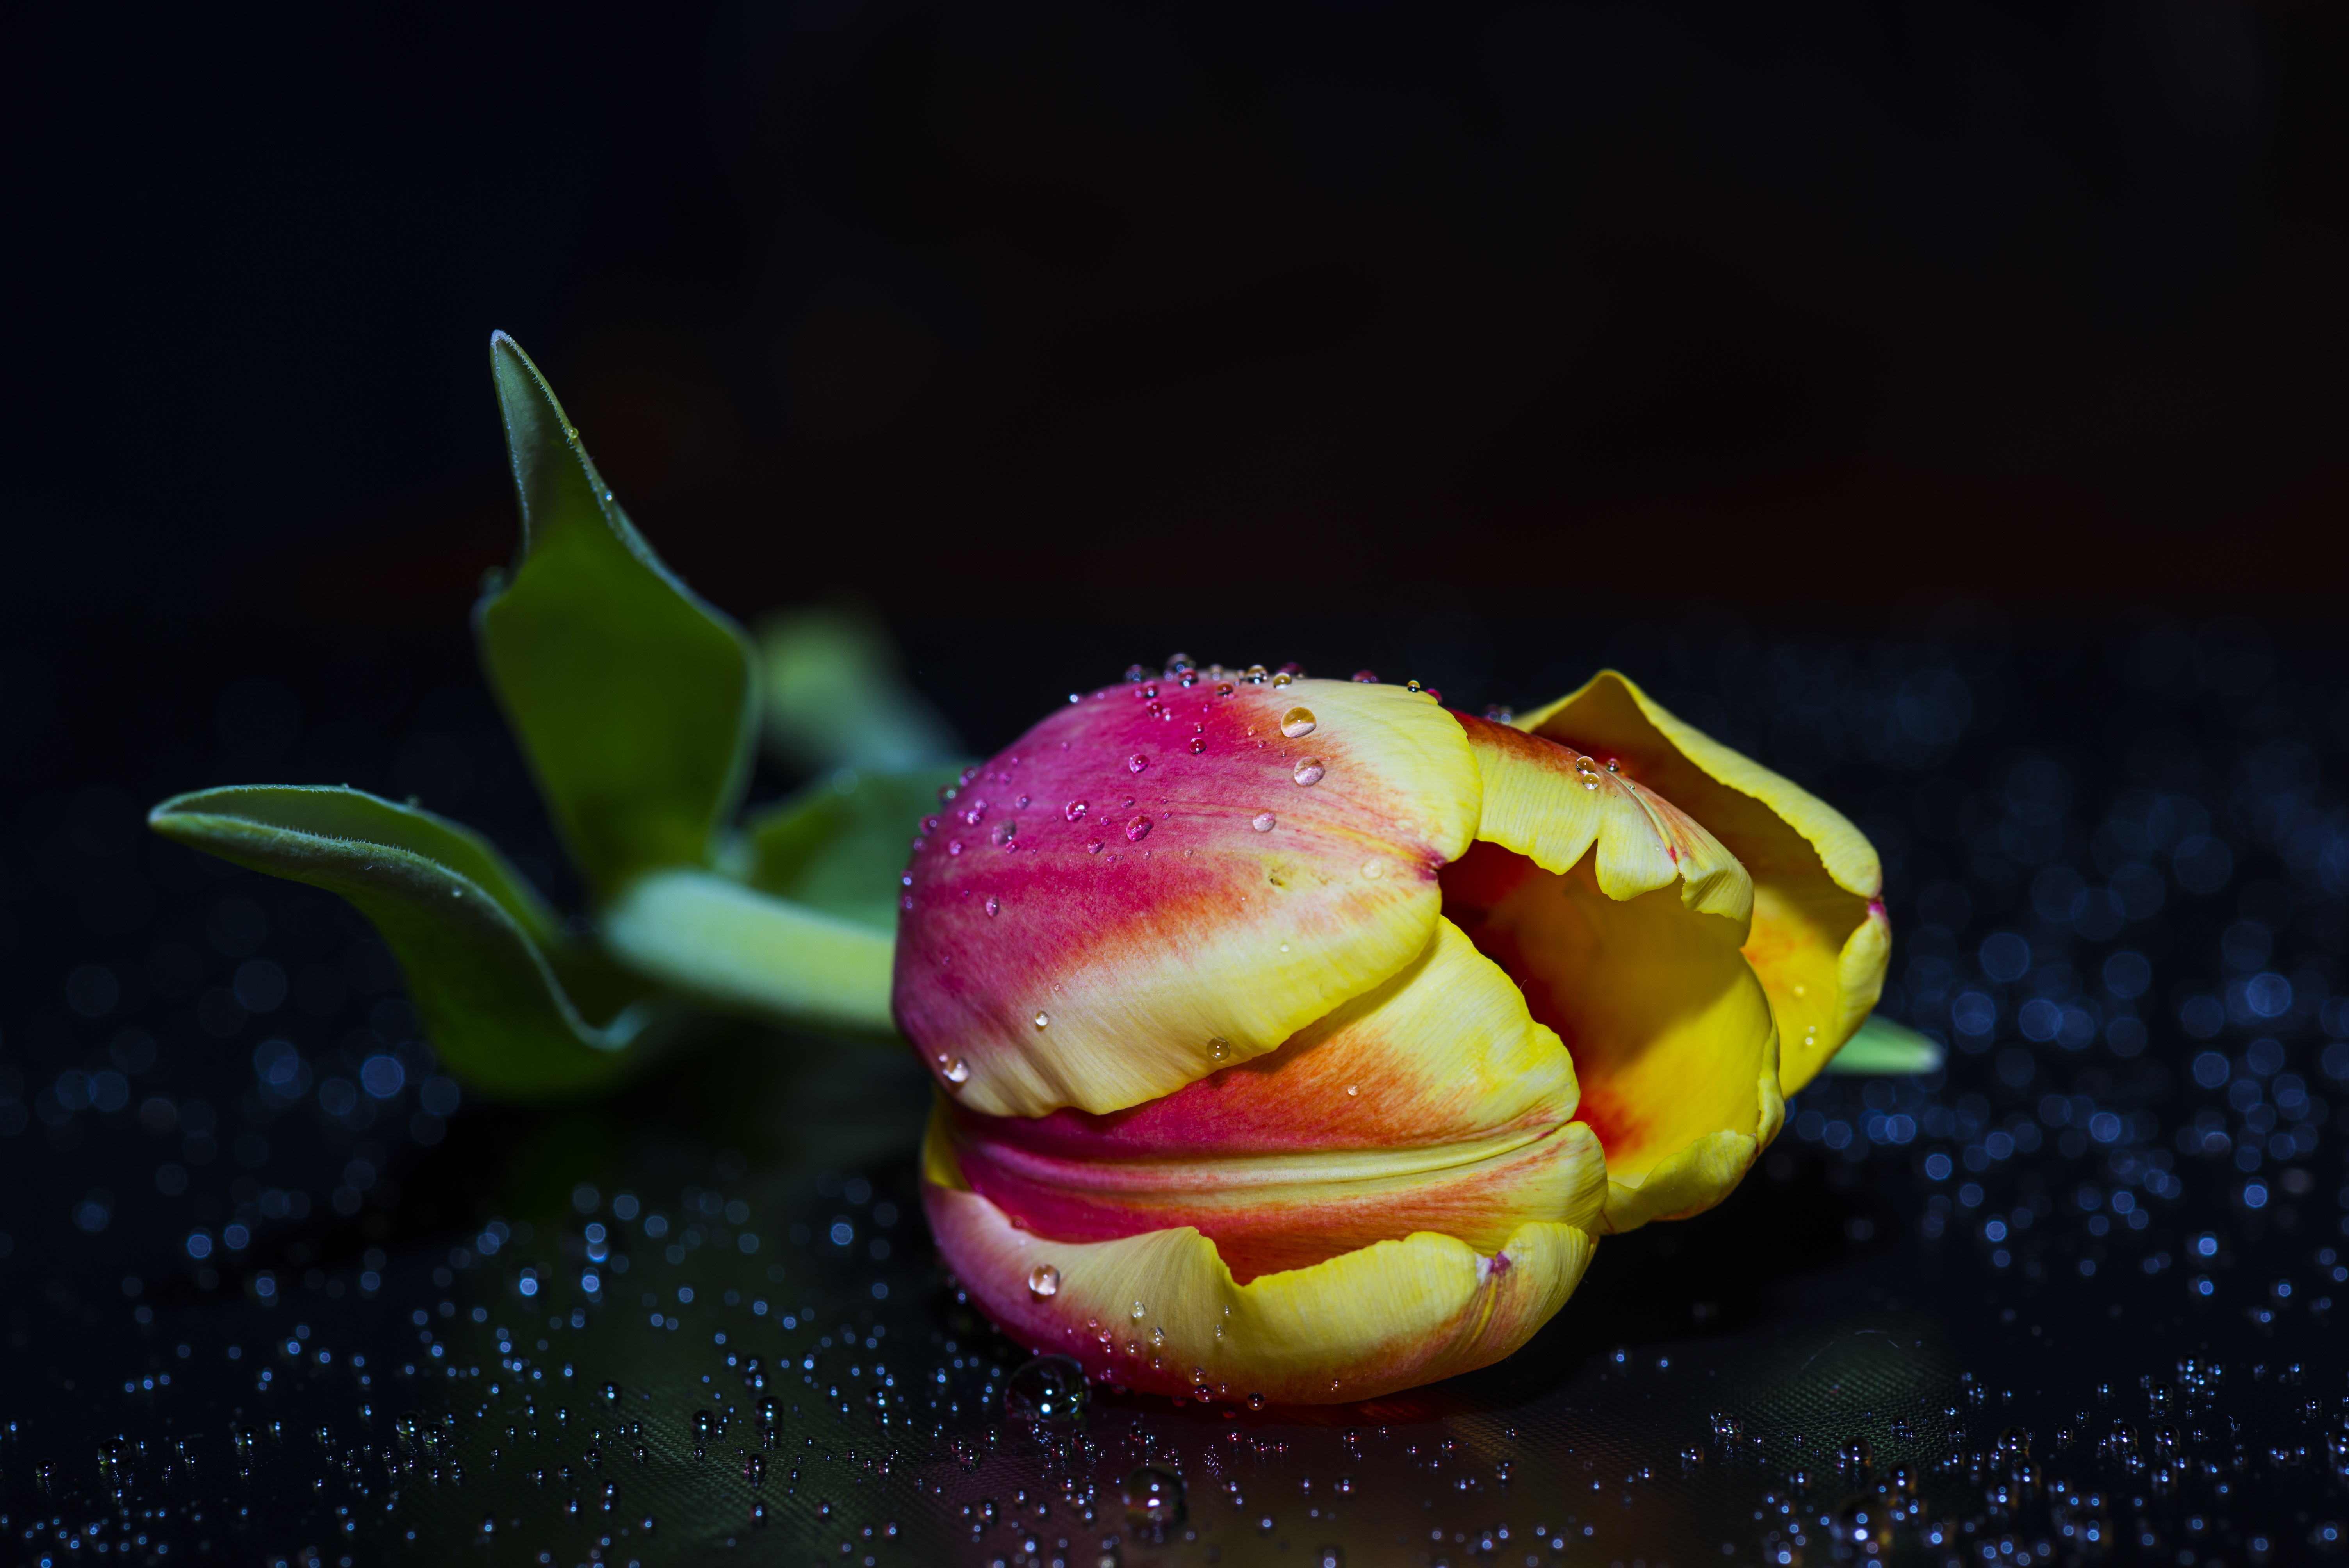
nature, plant, photography, fruit, leaf, flower, petal, tulip, rose, food, produce, yellow, garden, flora, flowers, close up, tulips, bud, macro photography, flowering plant, rose family, desktop wallpaper, land plant